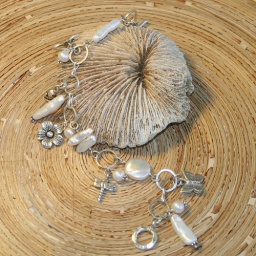
A bracelet made of fine silver , freshwater pearl and lots of handmade silver charms in flower and butterfly.